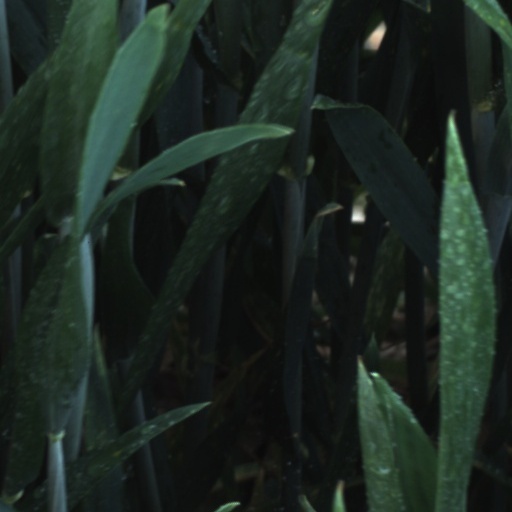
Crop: wheat